Indira Naidoo-Harris

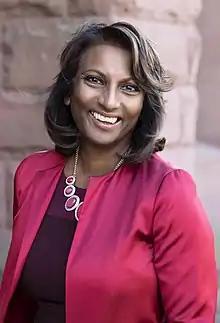
Naidoo-Harris in 2017

Indira Naidoo-Harris is a former Canadian politician and journalist who was elected to the Legislative Assembly of Ontario in the 2014 provincial election, sitting as the member of Provincial Parliament (MPP) for Halton until 2018. A member of the Ontario Liberal Party, Naidoo-Harris was the province's Minister of Education in 2018, Minister of the Status of Women from 2017 to 2018, early years and child care Minister from 2016 to 2018, and Associate Minister of Finance in 2016.